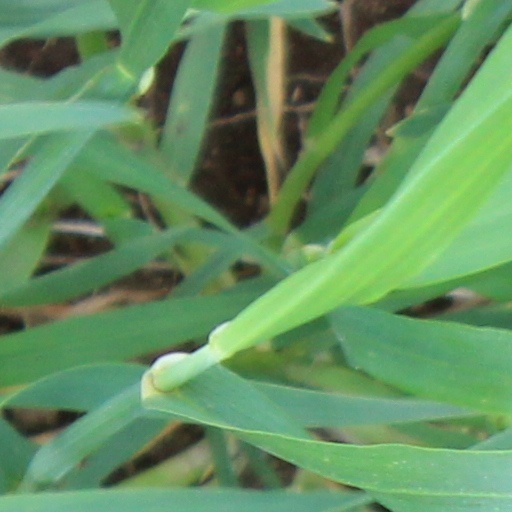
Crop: wheat